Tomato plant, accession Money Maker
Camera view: bottom (45 deg); turntable rotation: 210 degrees
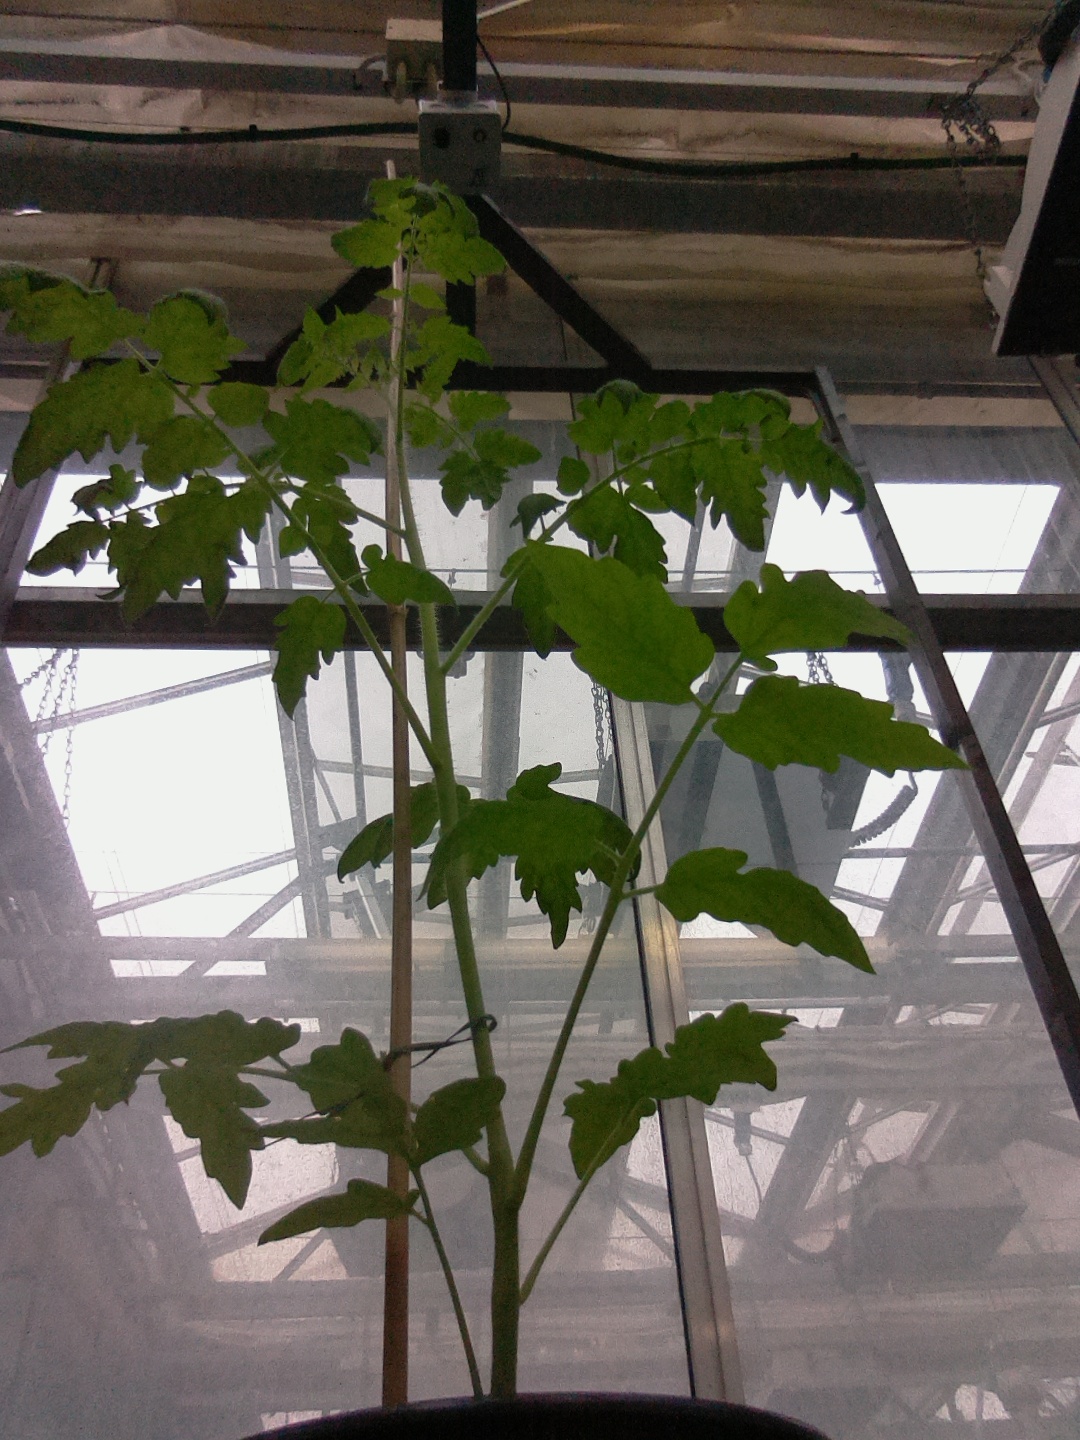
BBCH growth stage 14: 8 of true leaves visible